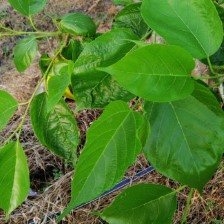
Variety: TaiwanMeacho